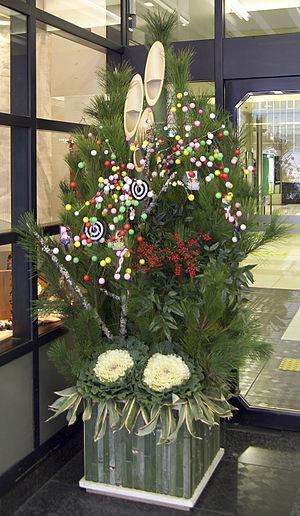
Le kadomatsu, littéralement « pin du seuil », est un objet décoratif traditionnel du Nouvel An japonais, généralement fait de pin et de bambou qui représentent respectivement la longévité et la santé.